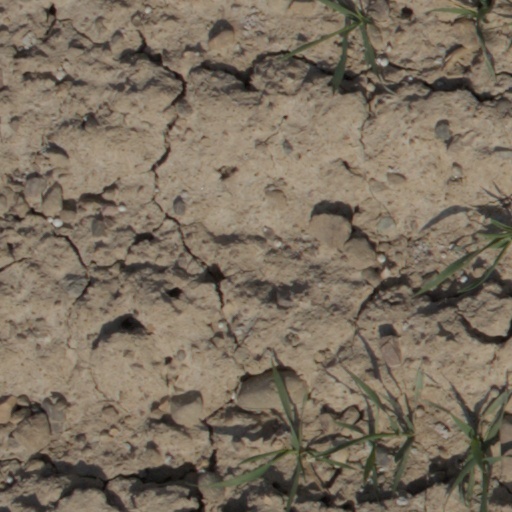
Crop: wheat